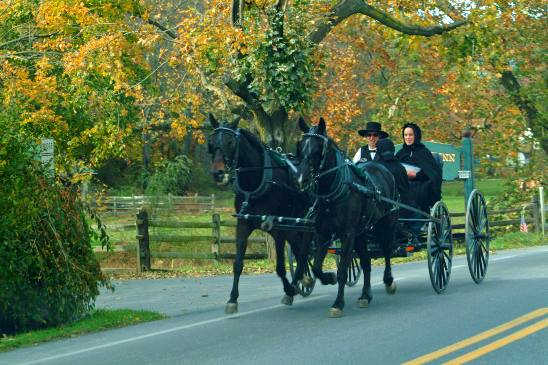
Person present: No